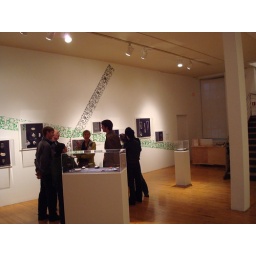
Trip to Boston - Fall 2007Parallax Conference - MassArtartist's reception, dutch mountains golden clogs, in situ